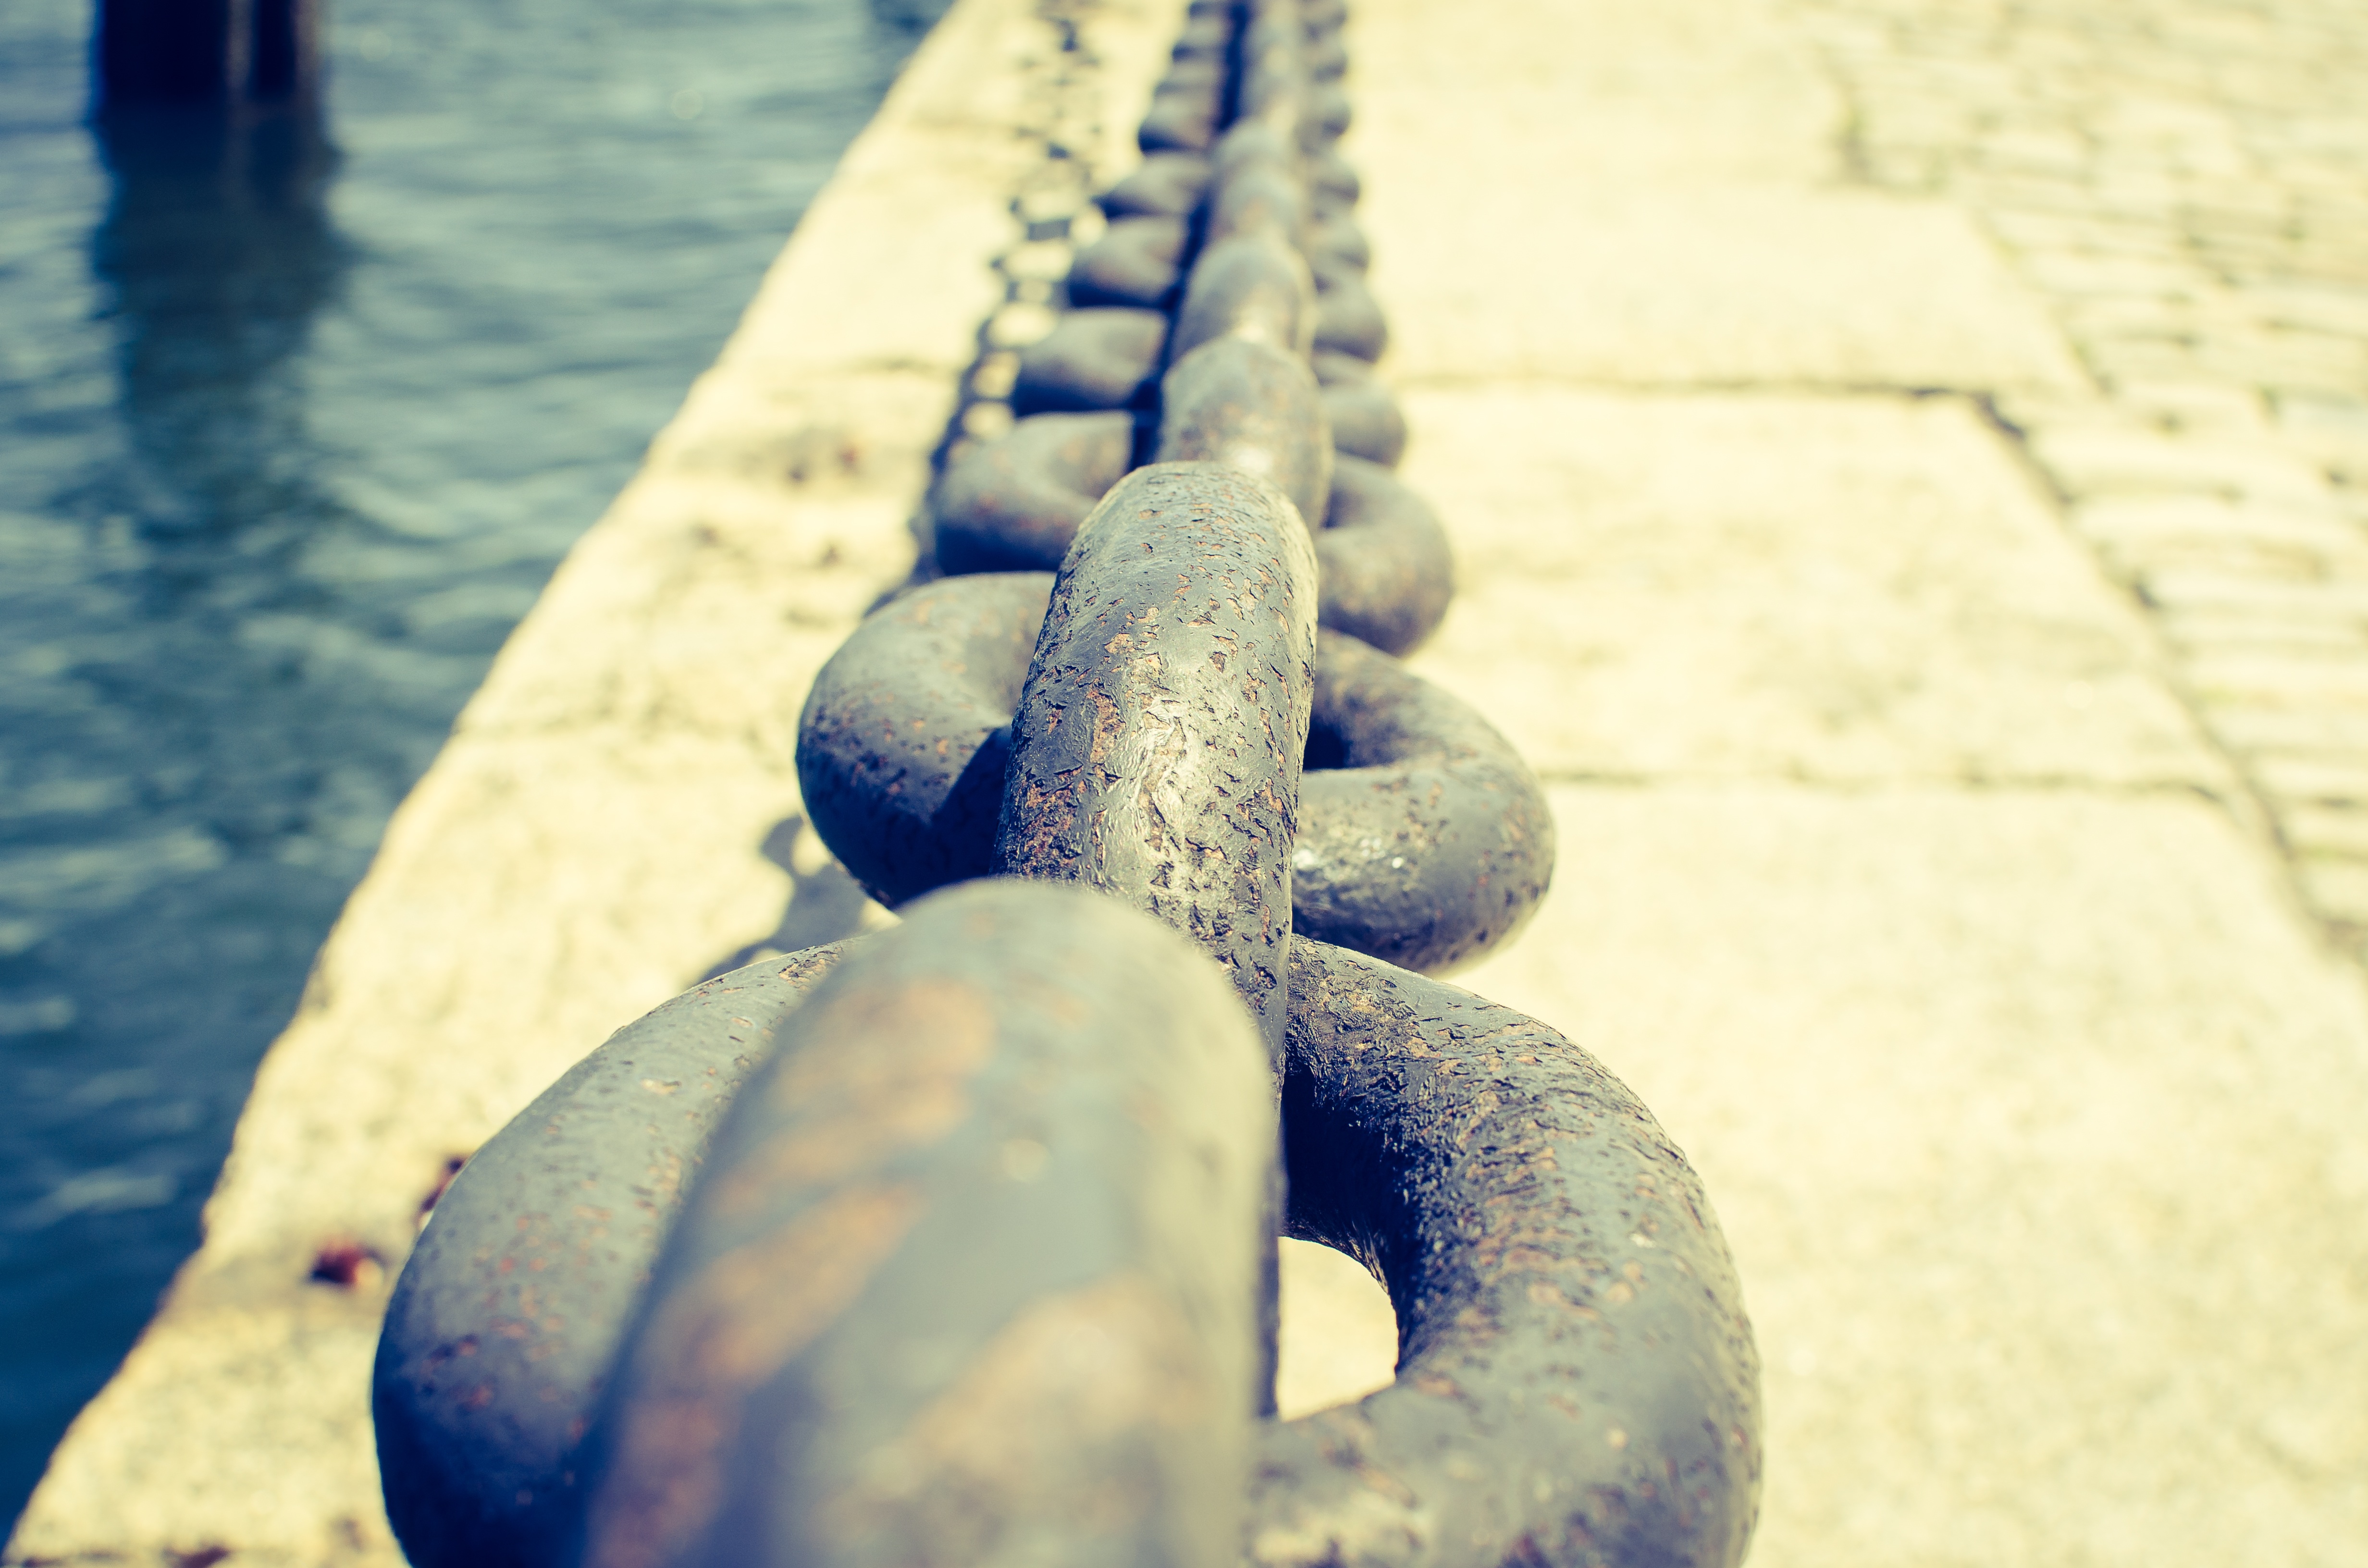
sea, water, sand, rock, white, color, blue, material, close up, macro photography